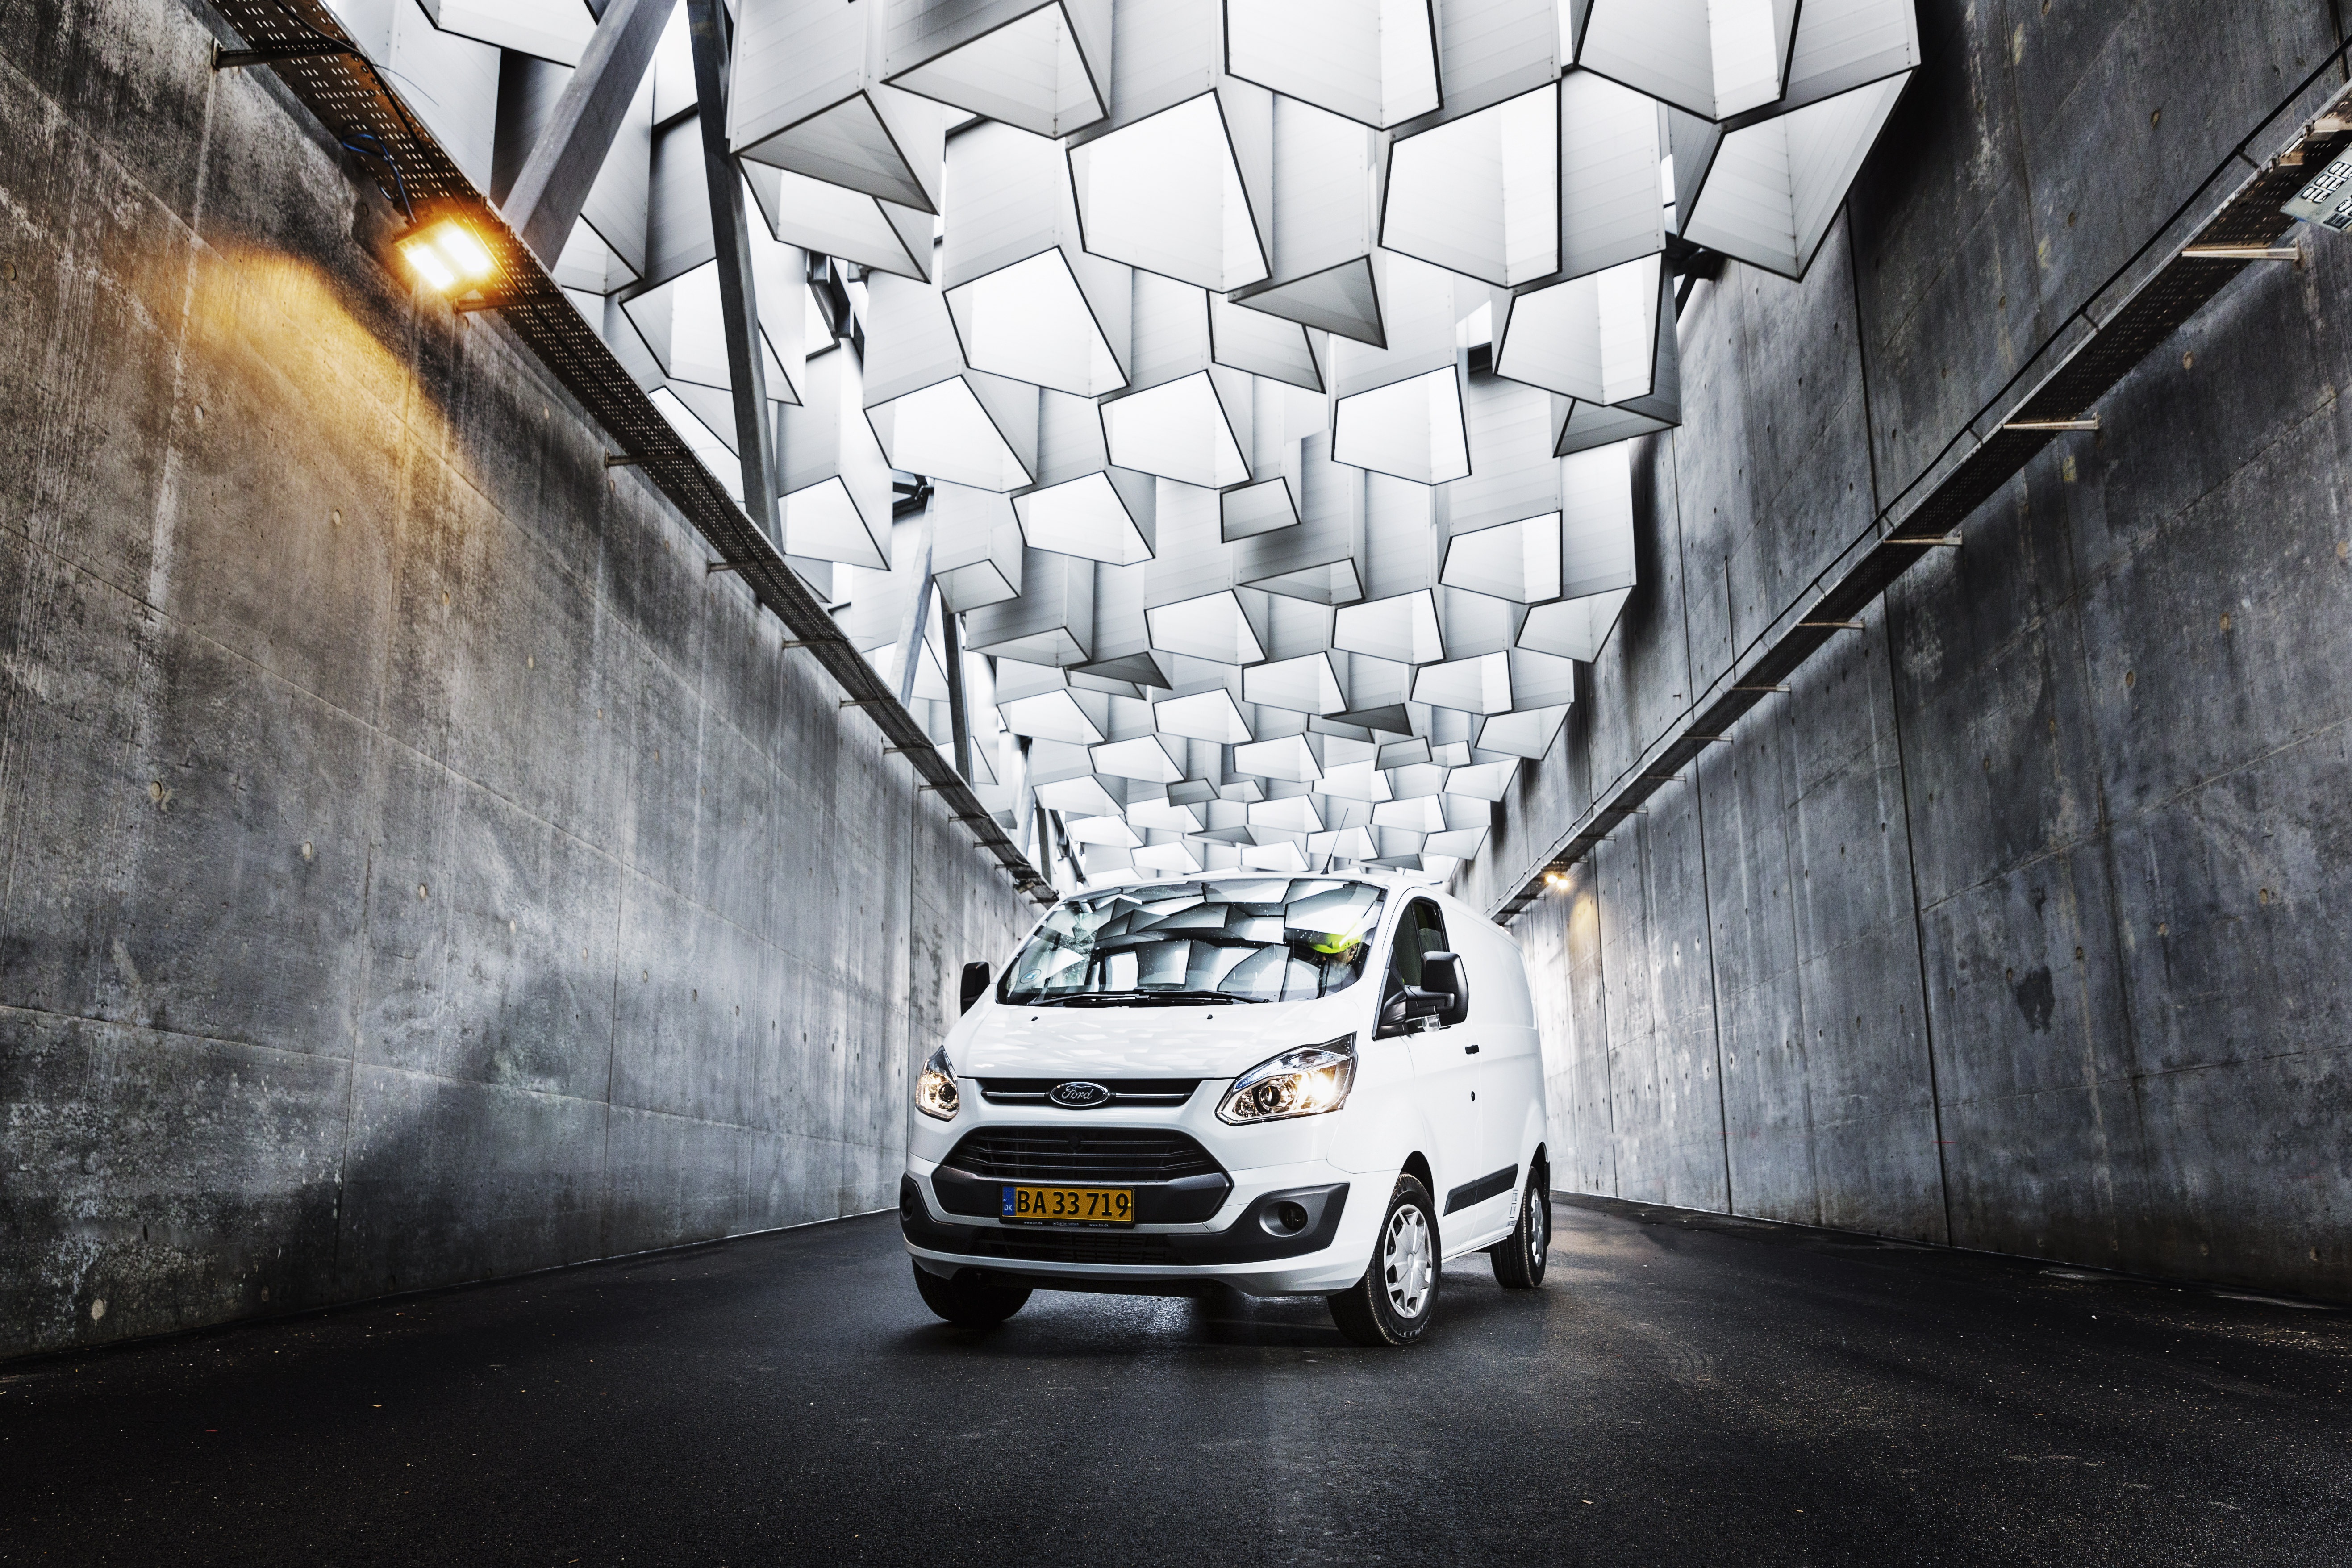
road, car, automobile, driving, asphalt, vehicle, automotive, sports car, supercar, ford, land vehicle, automobile make, automotive design